Barbie and the Secret Door

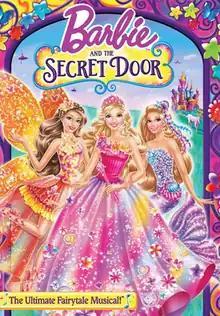
DVD cover

Barbie and the Secret Door is a 2014 animated musical fantasy film. It was released to DVD on September 16, 2014, and made its television debut on Nickelodeon on November 23, 2014.